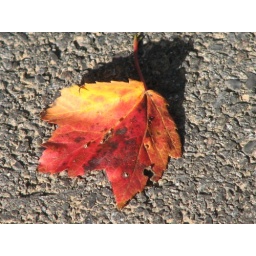
an orange and yellow autumn leaf in my road